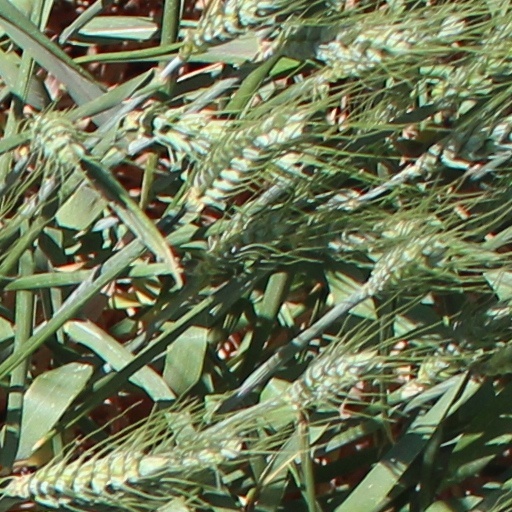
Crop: wheat